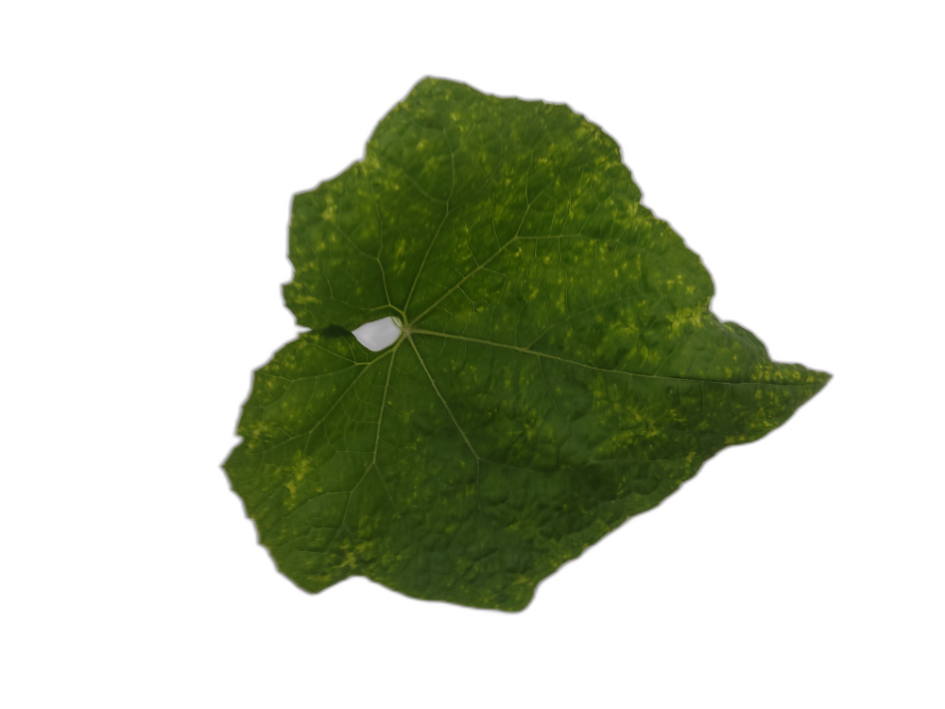
Crop: Zucchini
Label: Downy_Mildew